Russian cruiser Bayan (1900)

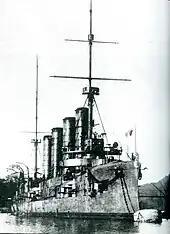
"Aso" at Maizuru, 1908

After the war, "Bayan"s wreck was refloated on 24 June and towed to Dairen. There she was given temporary repairs and commissioned as "Aso" (named after a volcano in Kumamoto Prefecture) on 22 August. The next day she was towed to Maizuru, Japan for permanent repairs that lasted until July 1908. During this time, her boilers were replaced by Miyabara water-tube boilers and the majority of her armament was replaced with Japanese weapons. "Aso" was armed with two original 8-inch 45 caliber guns, Eight 6-inch 45 caliber Armstrong GG guns and sixteen 3-inch 40 caliber Armstrong N guns.